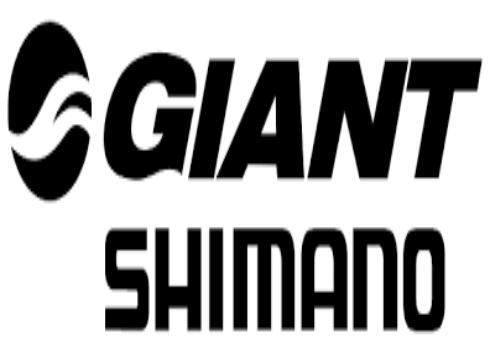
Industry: Others